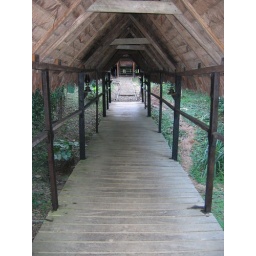
A bridge the separated the dining and bar area from the housing in the Amazon